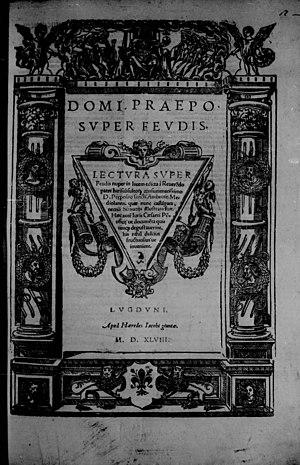
Giovanni Antonio Sangiorgio, dit le cardinal d'Alexandrie à Rome est un cardinal italien de la fin du XVᵉ et du début du XVIᵉ siècle. Il est un parent du cardinal Gian Francesco Biandrate di San Giorgio Aldobrandini.